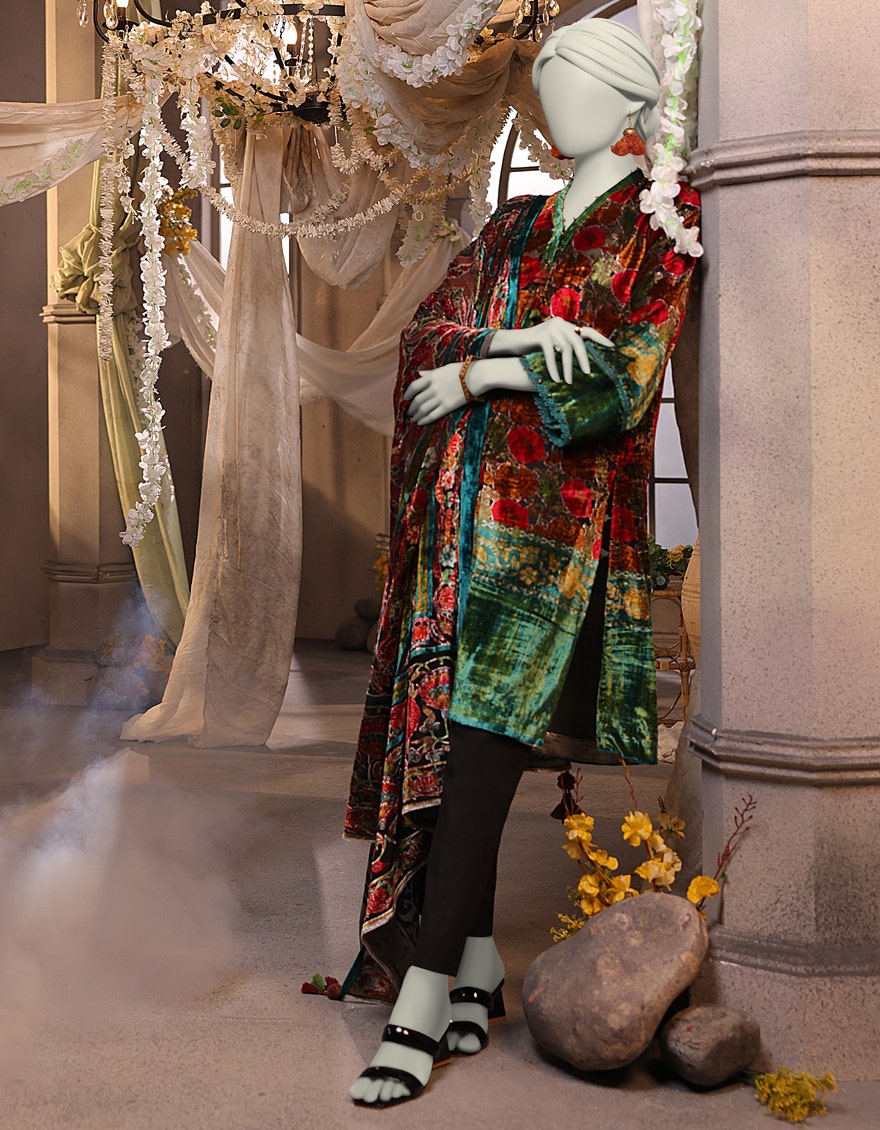
multi green lawn suit